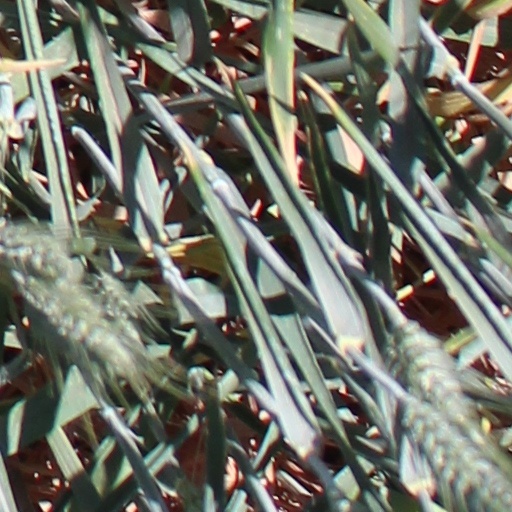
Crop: wheat